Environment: real
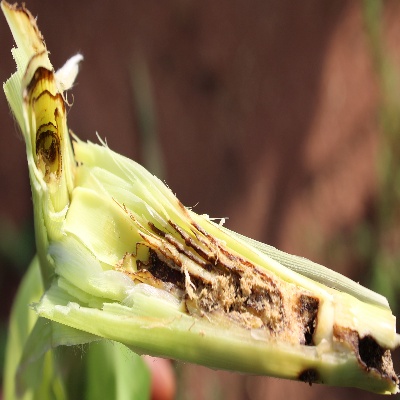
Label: fall_armyworm